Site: brandenburg
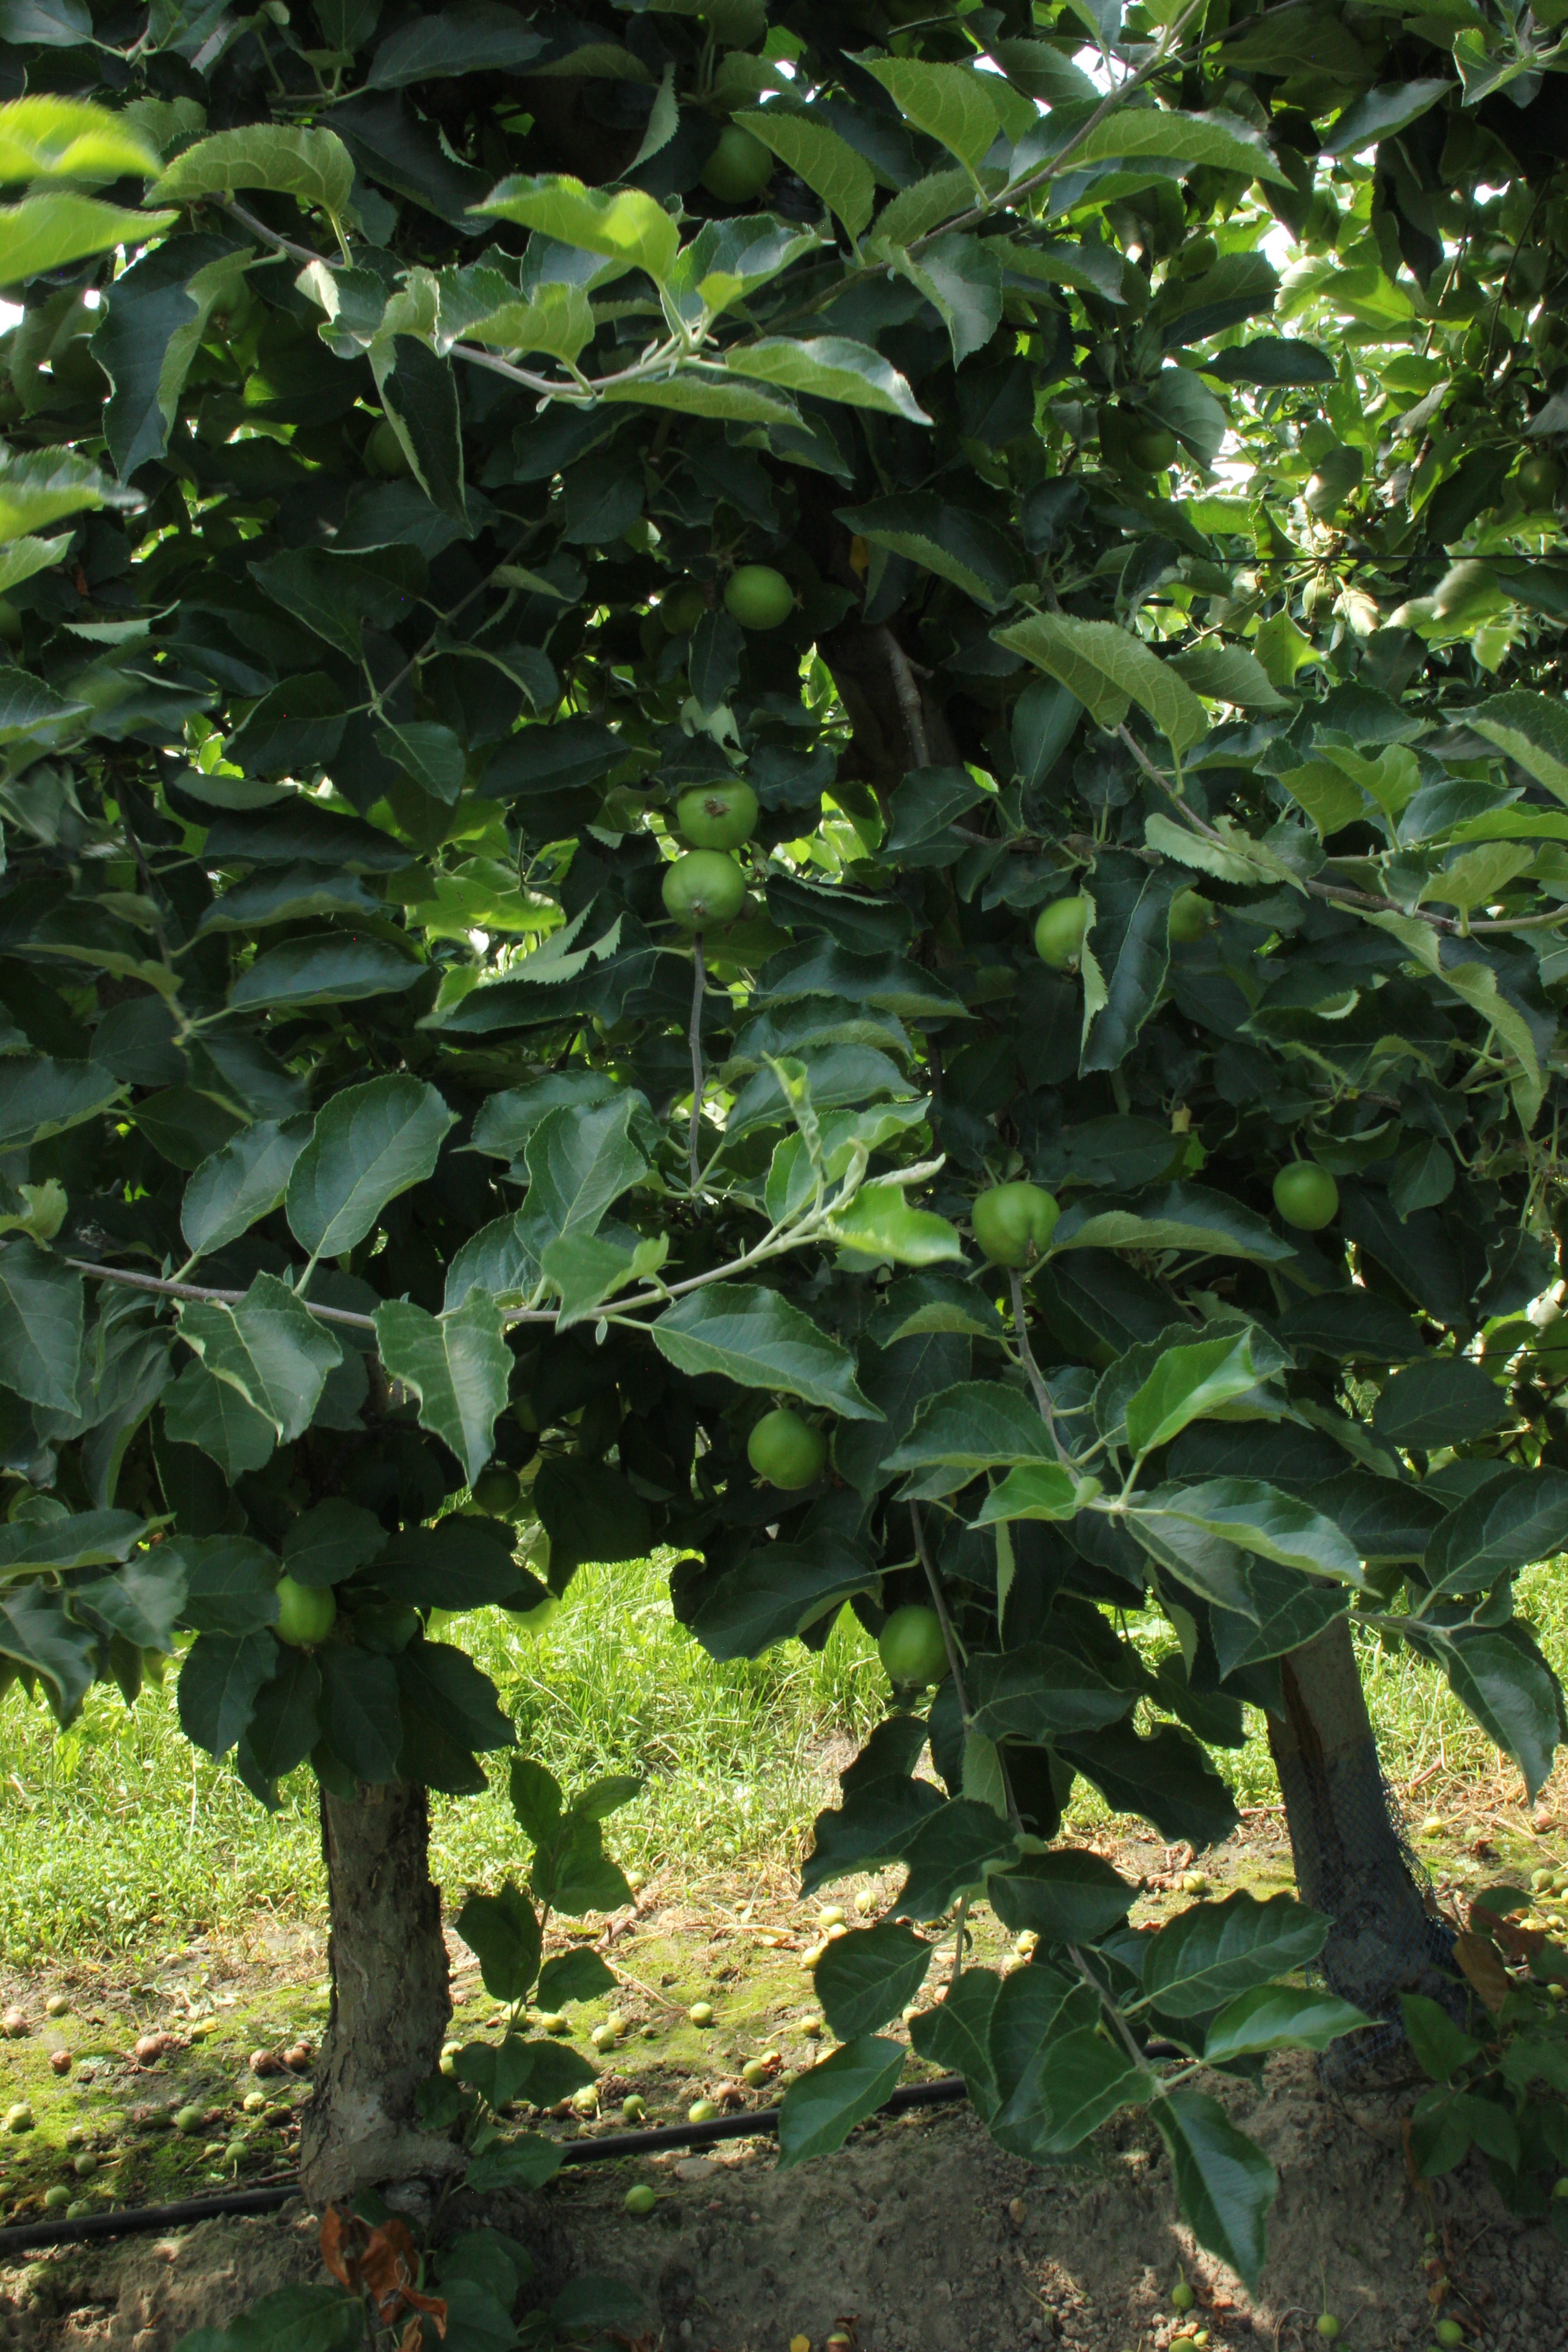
Growth stage (BBCH 74): Development of fruit